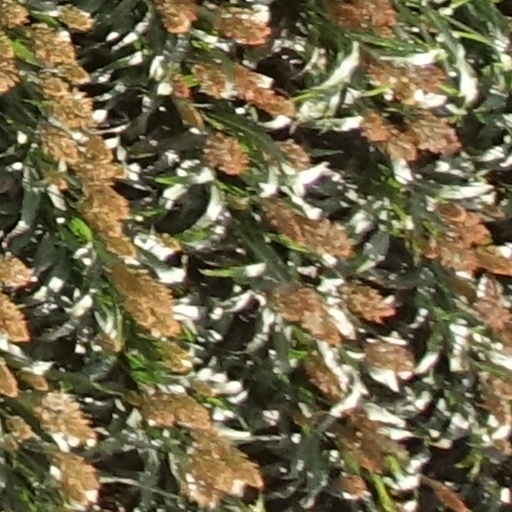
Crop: sorghum